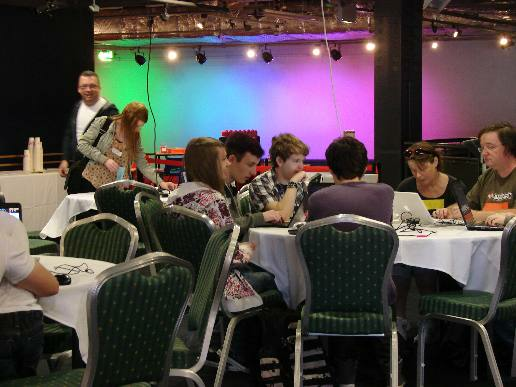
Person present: Yes